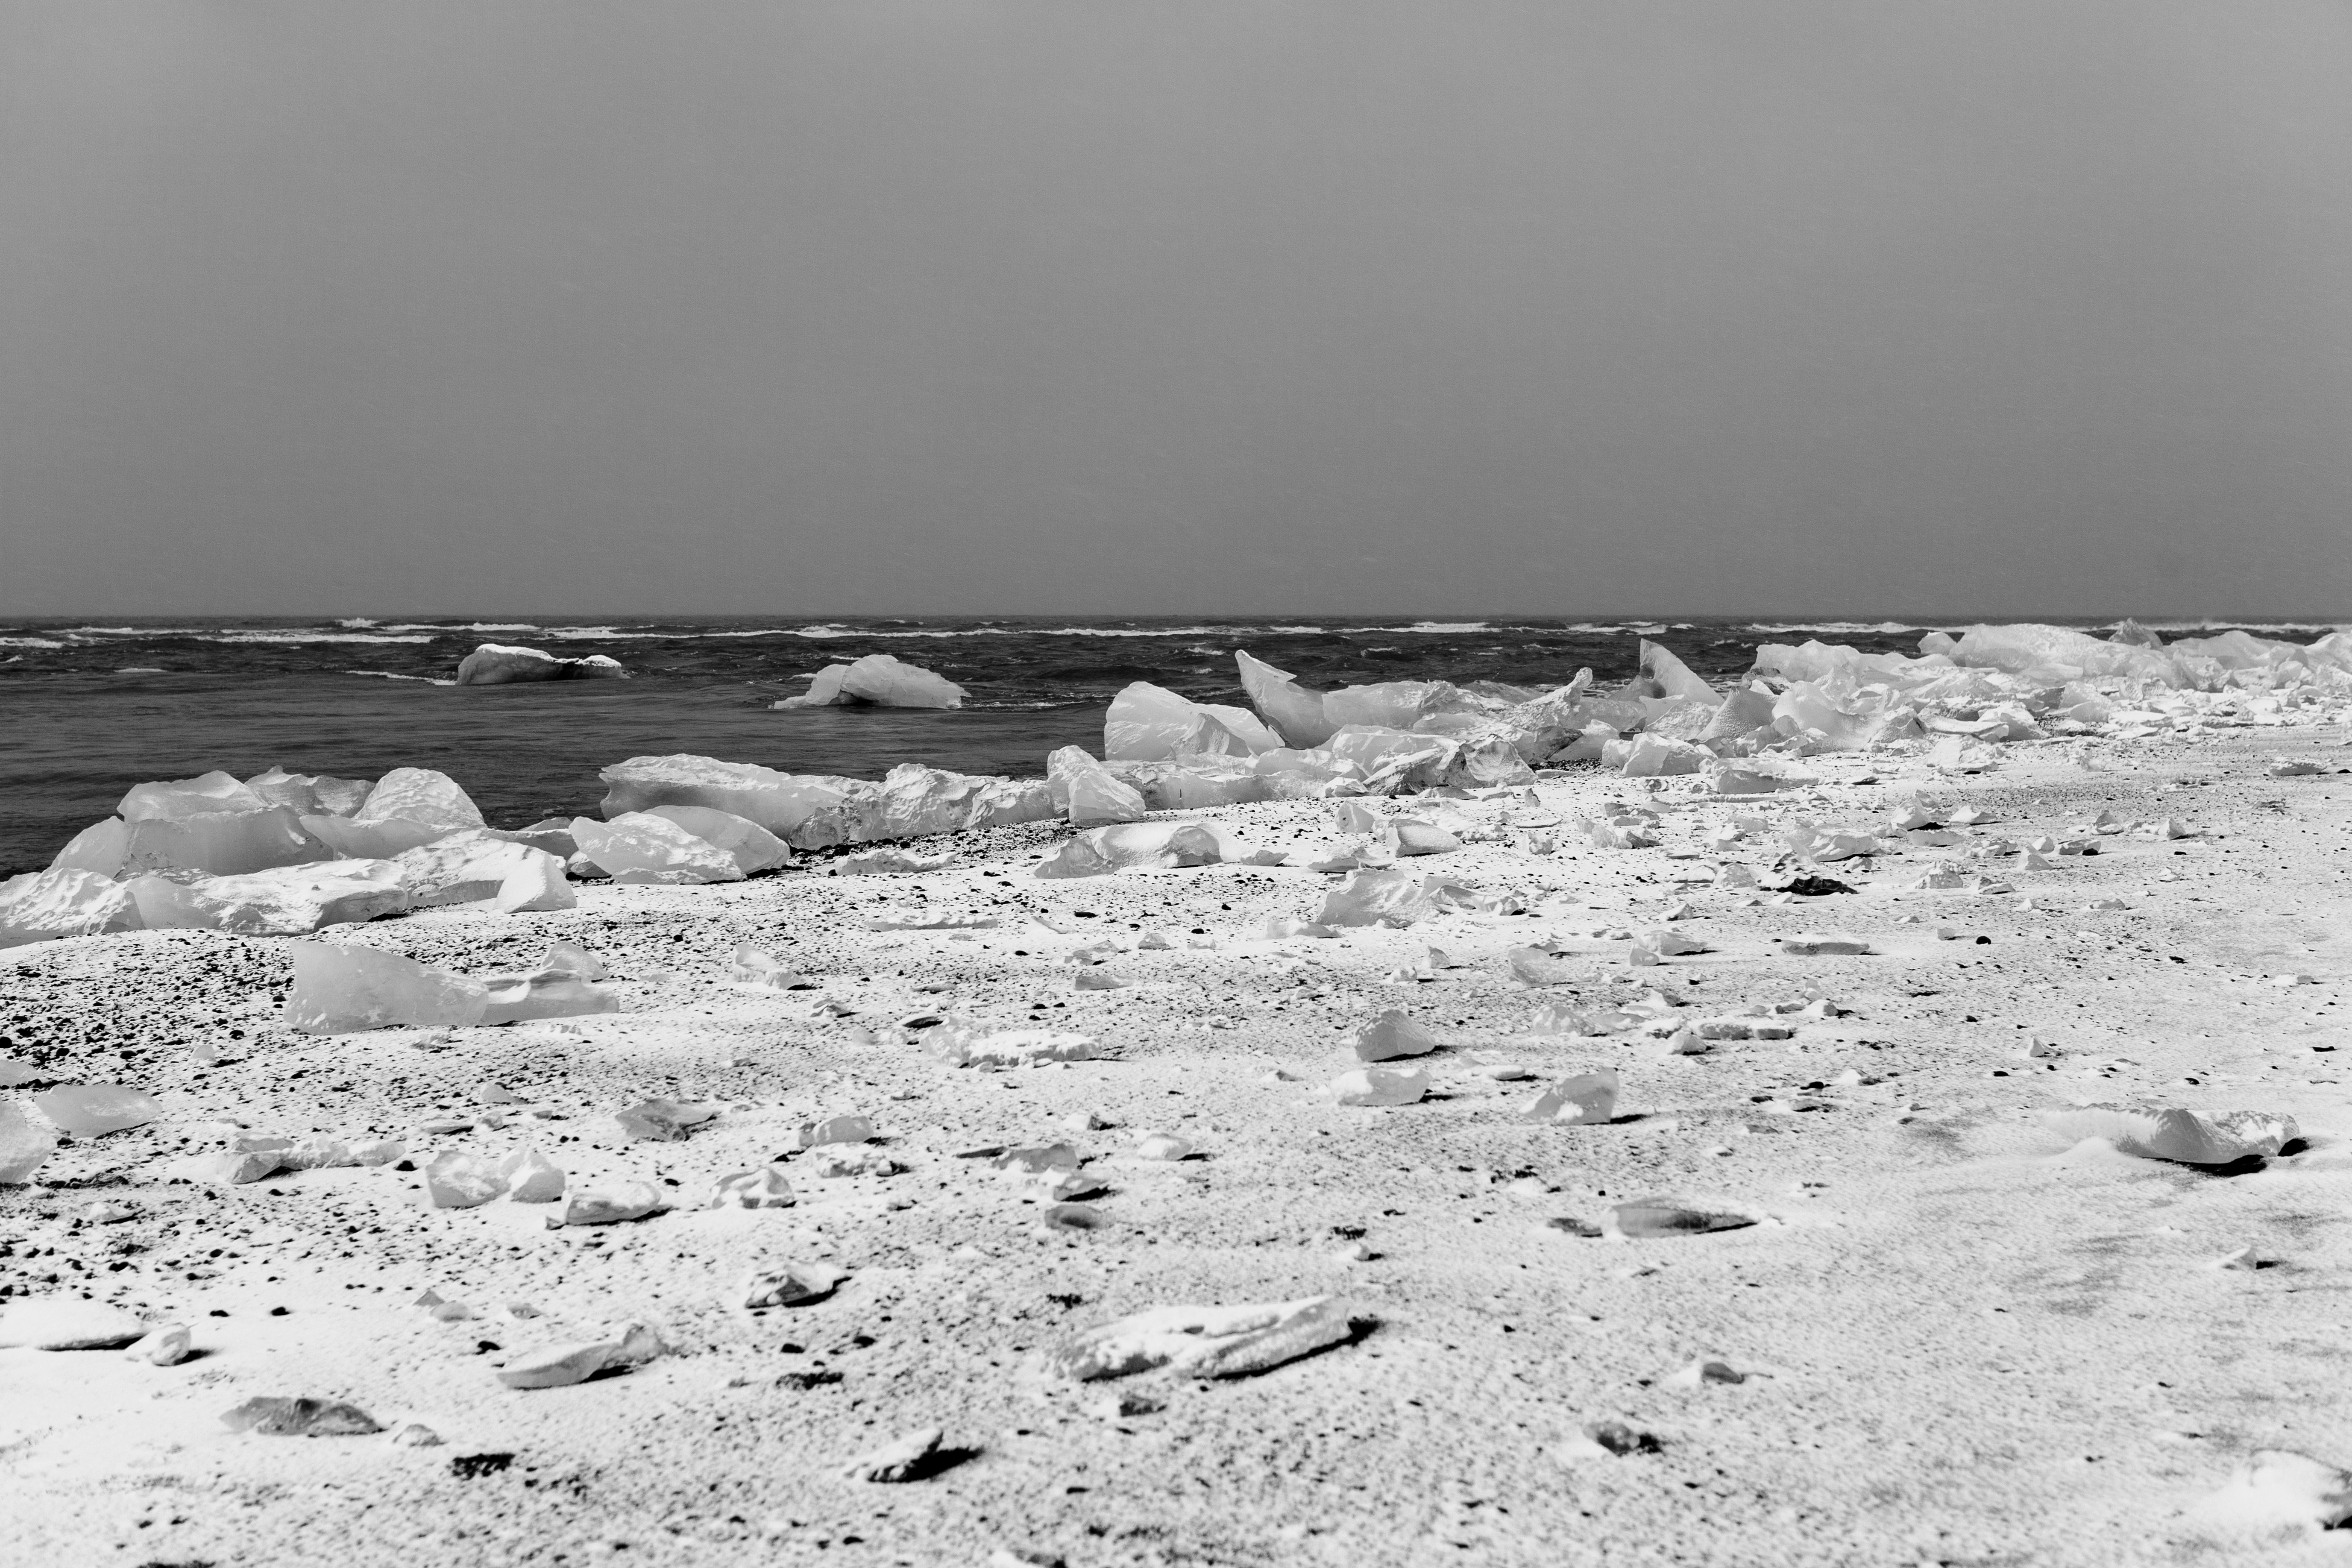
beach, sea, coast, water, sand, rock, ocean, snow, winter, black and white, white, shore, wave, wind, shoreline, ice, weather, rocky, monochrome, material, blackandwhite, publicdomain, seacoast, freezing, monochrome photography, mudflat, atmospheric phenomenon, wind wave